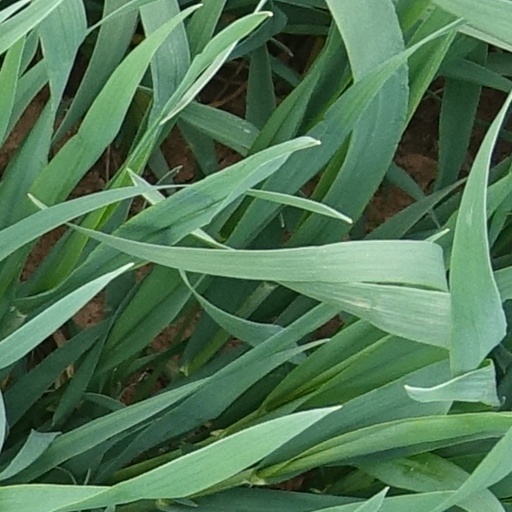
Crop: wheat